Larissa

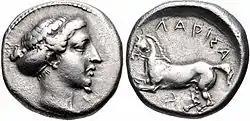
Silver drachma of Larissa (410-405 BC). Head of the nymph Larissa left, wearing pearl earring, her hair bound in sakkos / ΛΑΡΙΣΑ above, [IA] below (retrograde), bridled horse -symbol of the city- galloping right.

Traces of Paleolithic human settlement have been recovered from the area, but it was peripheral to areas of advanced culture. The area around Larissa was extremely fruitful; it was agriculturally important and in antiquity was known for its horses.